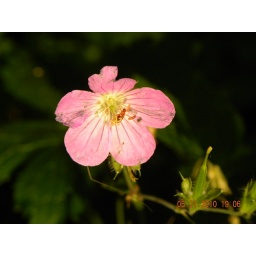
A pic. of a wild, pink flower with an insect residing in it. Blooming now.